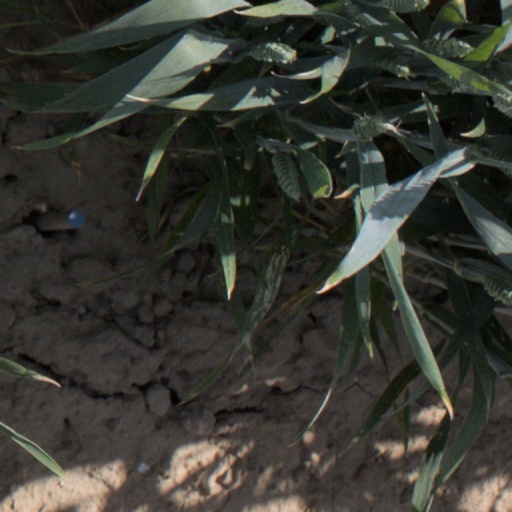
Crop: wheat